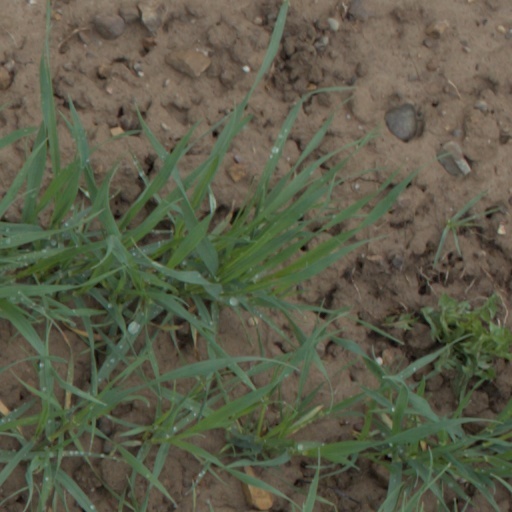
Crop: wheat